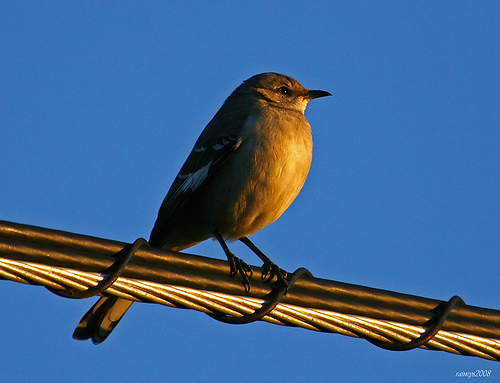
the small bird has a small curved downward and pointed beak, the chest is brown.
this small bird has a golden breast and throat, and white wing bars on dark wings that match its dark crown.
a small bird with slightly curved small bill on tip and light wingbars on wings.
a small bird with long, skinny legs, and an orange-red face and breast.
this bird is black and brown in color with a skinny curved beak, and brown eye rings.
this small egg-shaped bird has a bright orange belly, but a black back and skinny black legs and beak.
this bird has wings that are brown and has a yellow belly
this bird is brown, white, and black in color, with a skinny and sharp beak.
this bird has wings that are brown and has a yellow fat belly
this bird has wings that are black and has a yellowbelly
Species: Mockingbird